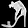
Label: Sandal